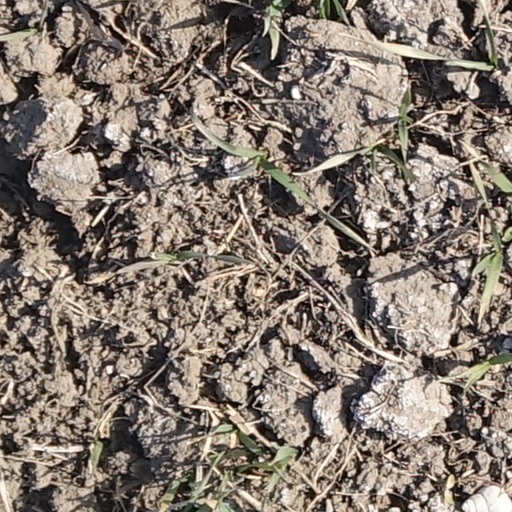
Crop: wheat